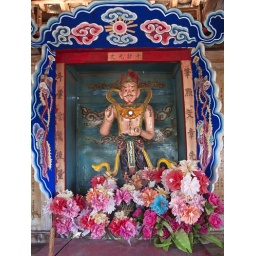
The God of Culture is located on the uppermost floor in the tower of the Sideng Theatre.